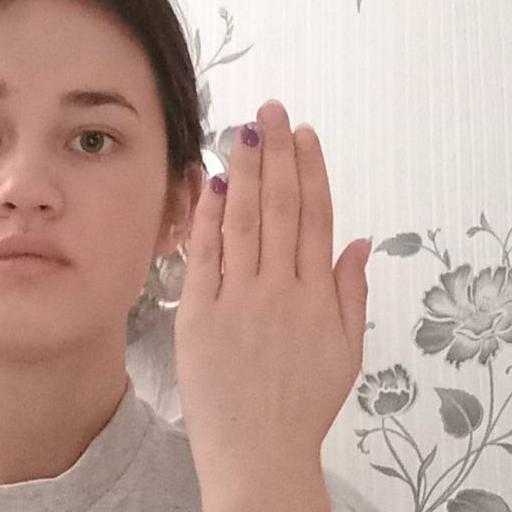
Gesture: stop_inverted